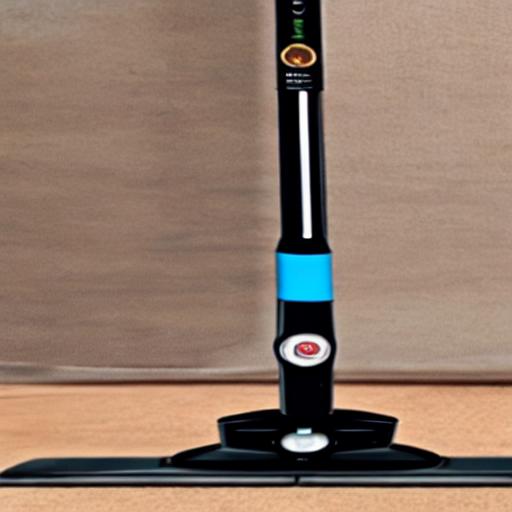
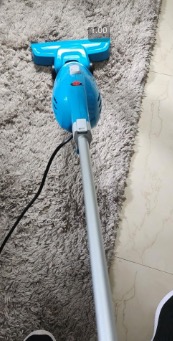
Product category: items_vacuum
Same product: no